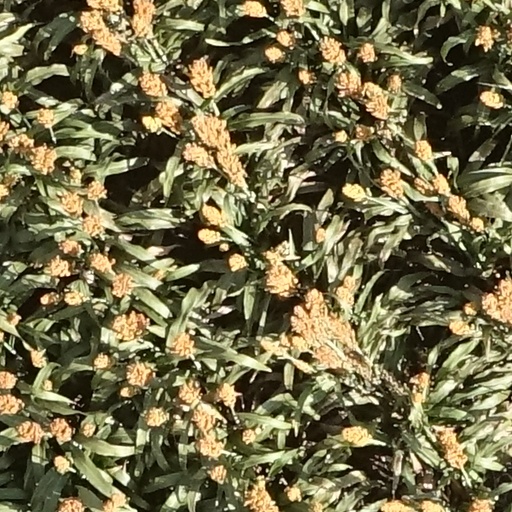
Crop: sorghum